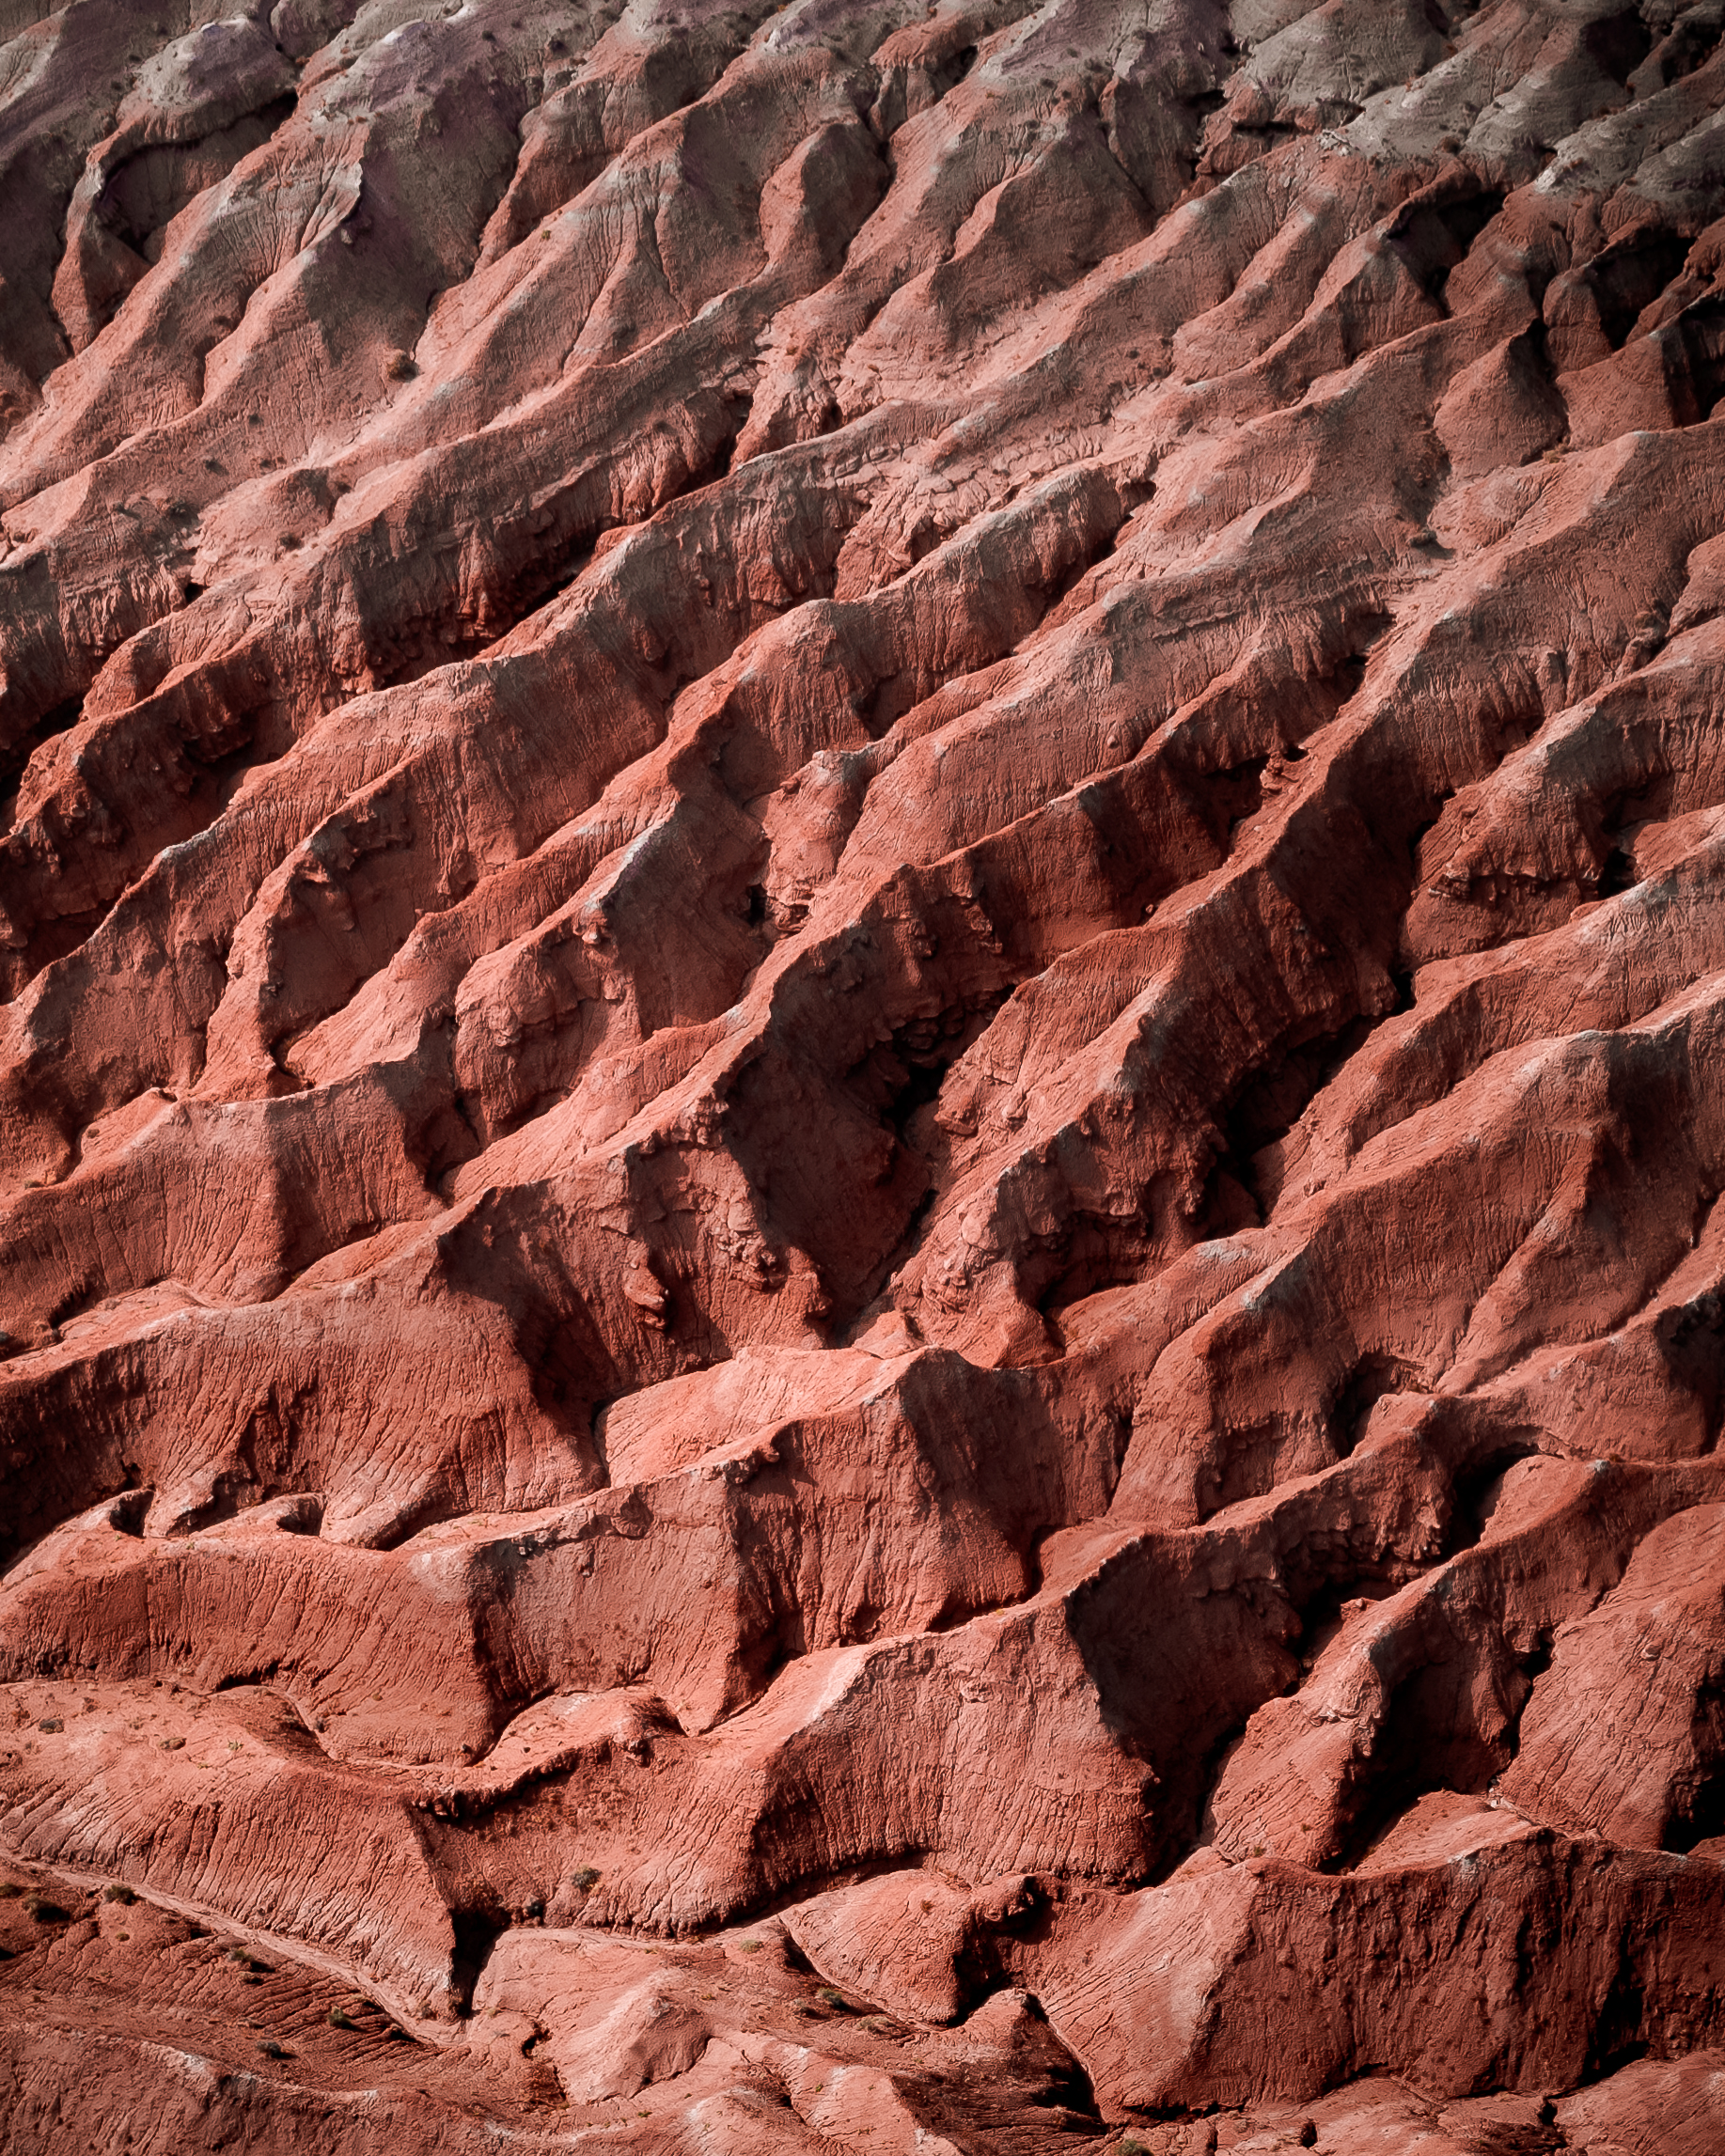
brown, bedrock, wood, formation, brick, outcrop, landscape, pattern, building material, fault, rock, soil, badlands, brickwork, plateau, slope, aeolian landform, erosion, makhtesh, intrusion, peach, art, wadi